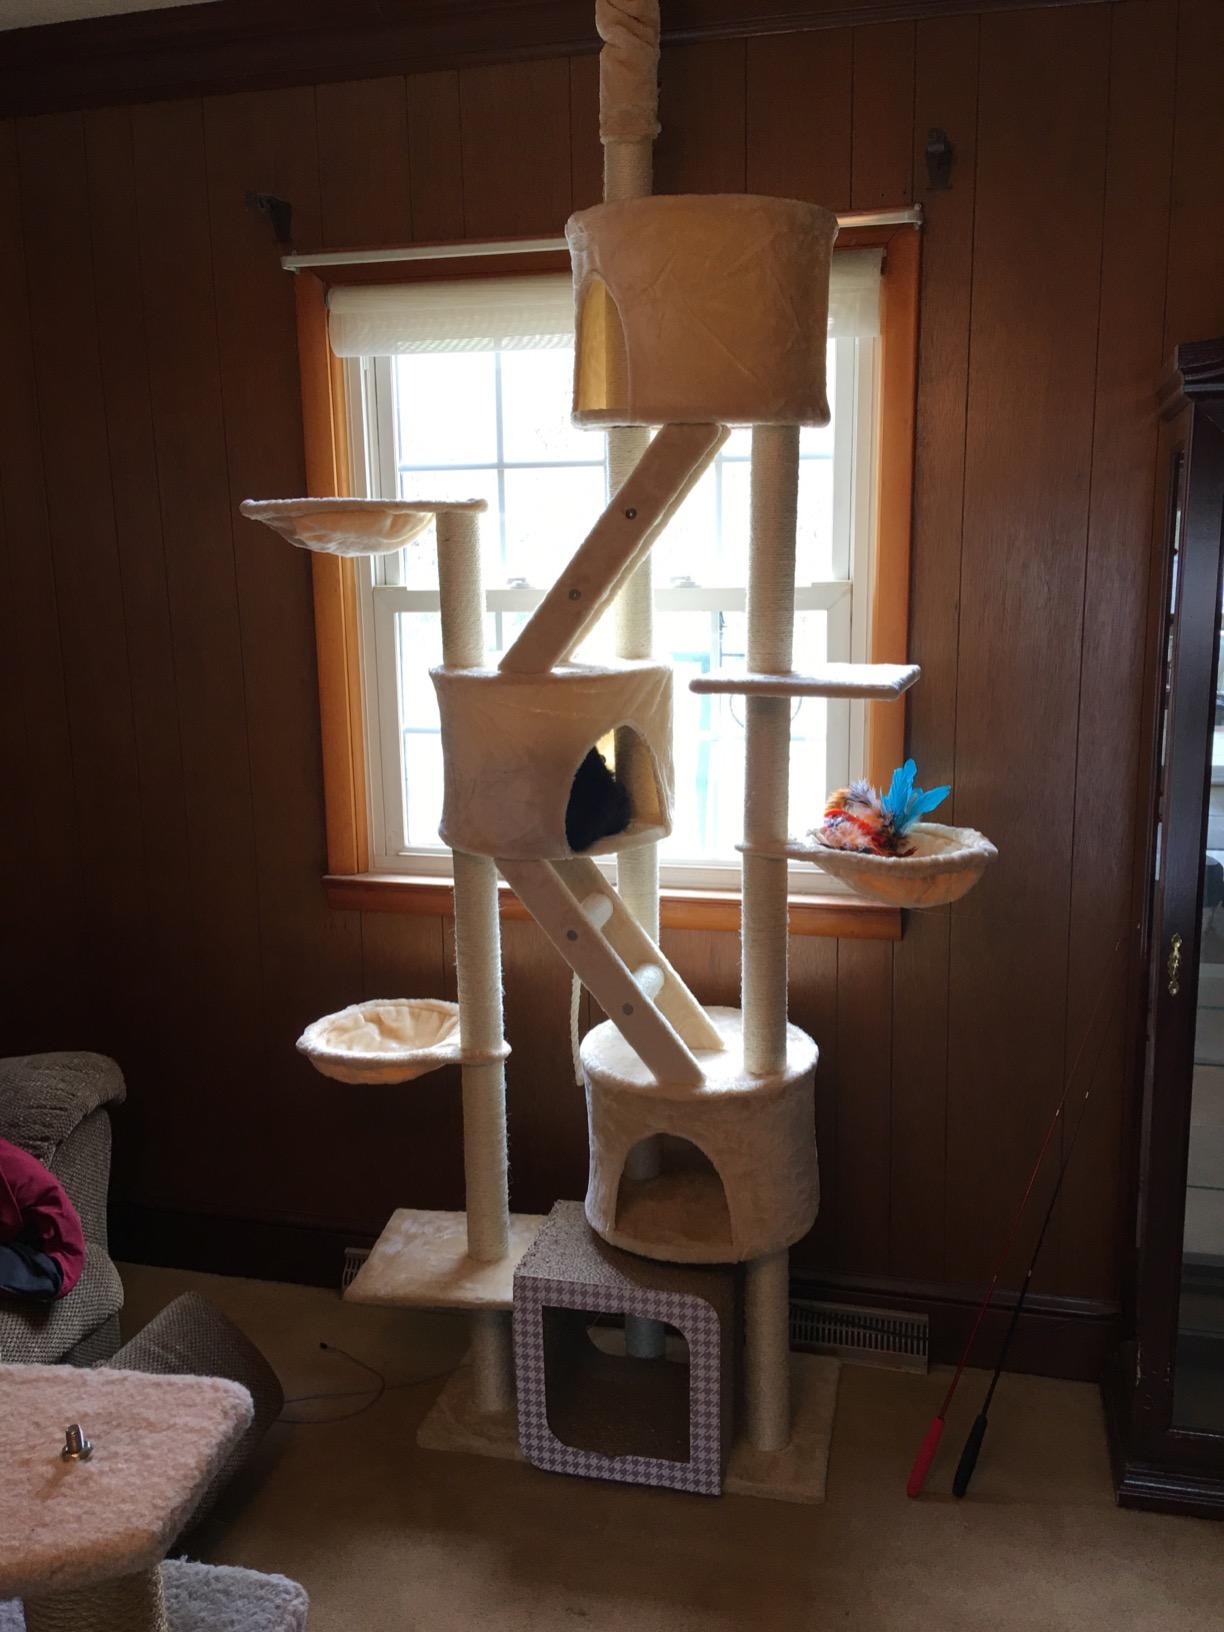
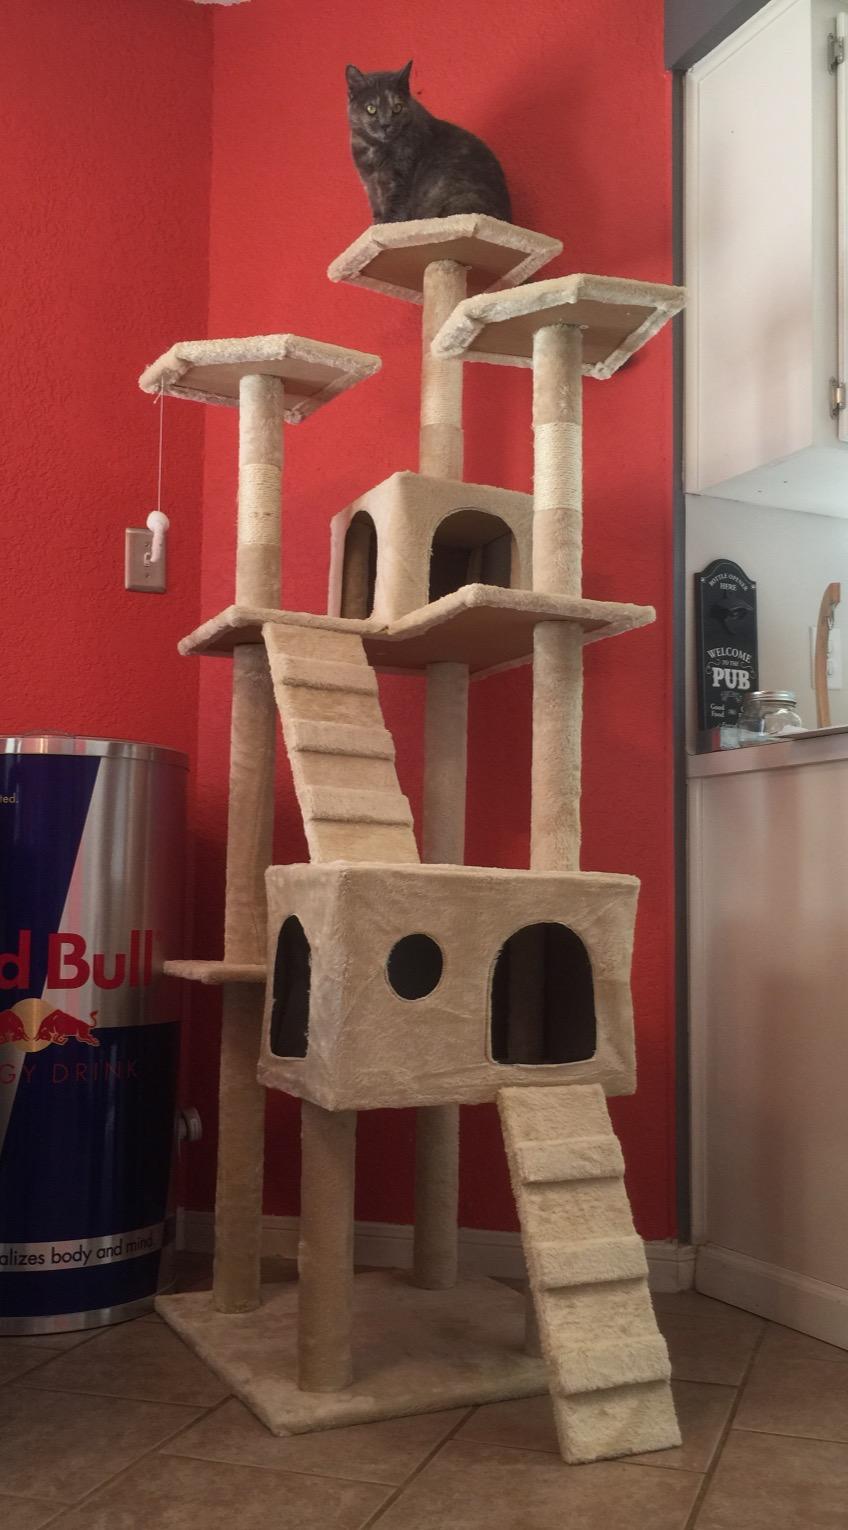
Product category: items_cat tree
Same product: no